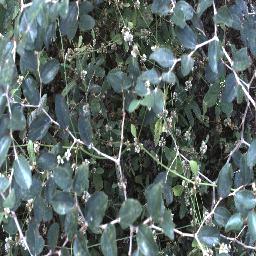
Label: chinee_apple